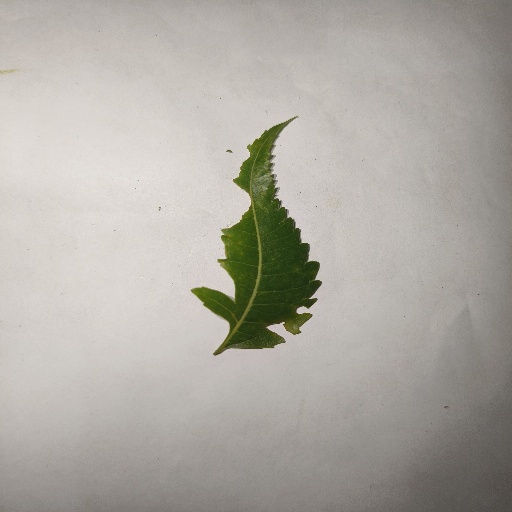
Species: Neem
Leaf condition: Shot Hole Leaf